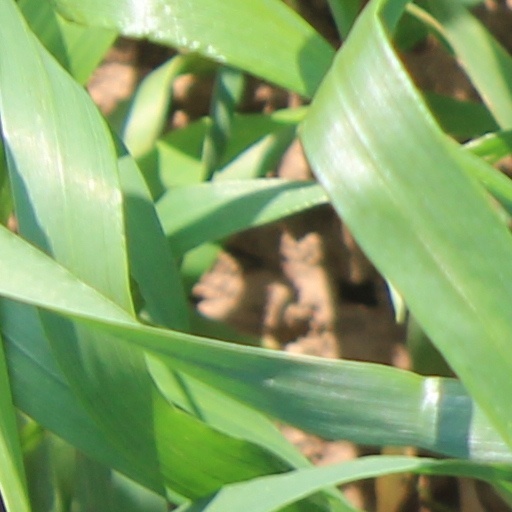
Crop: wheat